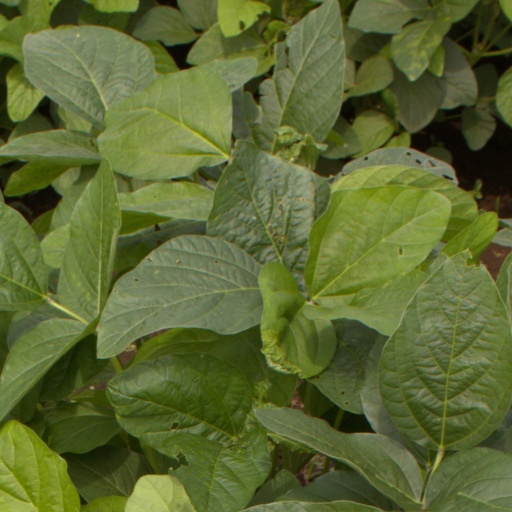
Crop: soybean